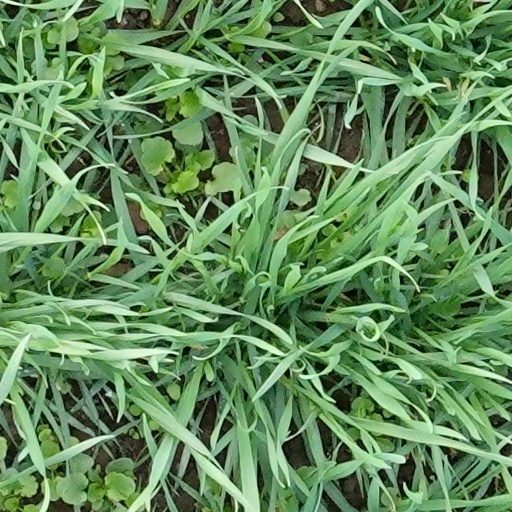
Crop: wheat